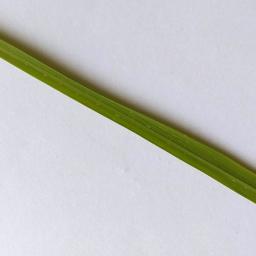
Label: Rice___Healthy